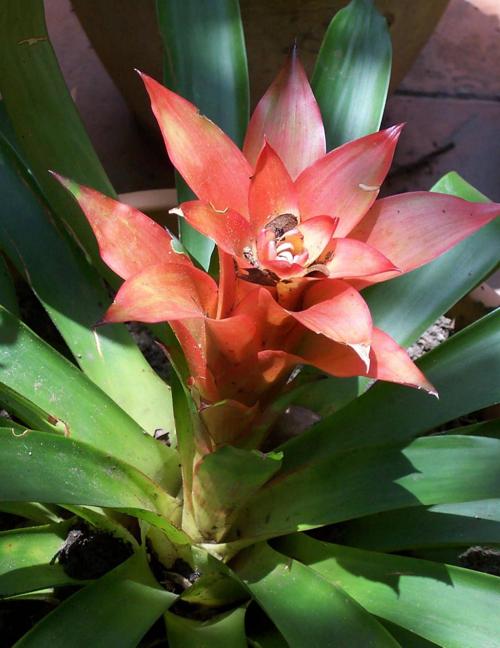
Label: bromelia